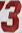
Number: 3